Lisa McElwee-White

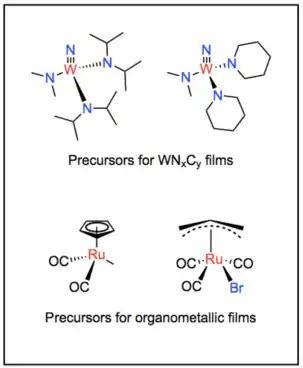
Precursors used in McElwee-White's research on CVD.

Chemical Vapor Deposition (CVD) is a technique that produces materials by depositing solid films. It has been a very attractive process because it is chemically selective process, the material produced is high-quality and high-performing, and the thickness of the film can be easily controlled.